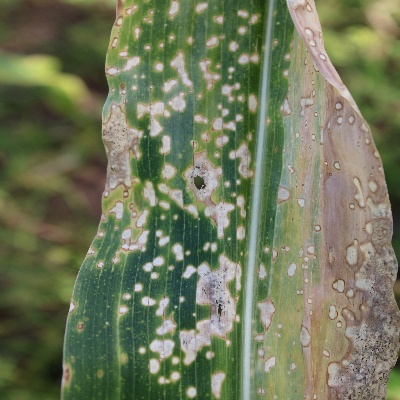
Crop: Maize
Condition: leaf blight